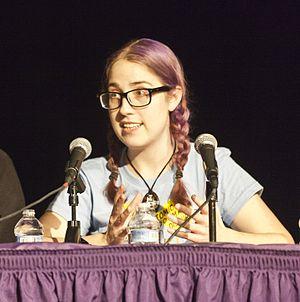
Rebecca Kay Watson est une blogueuse et une podcasteuse américaine.